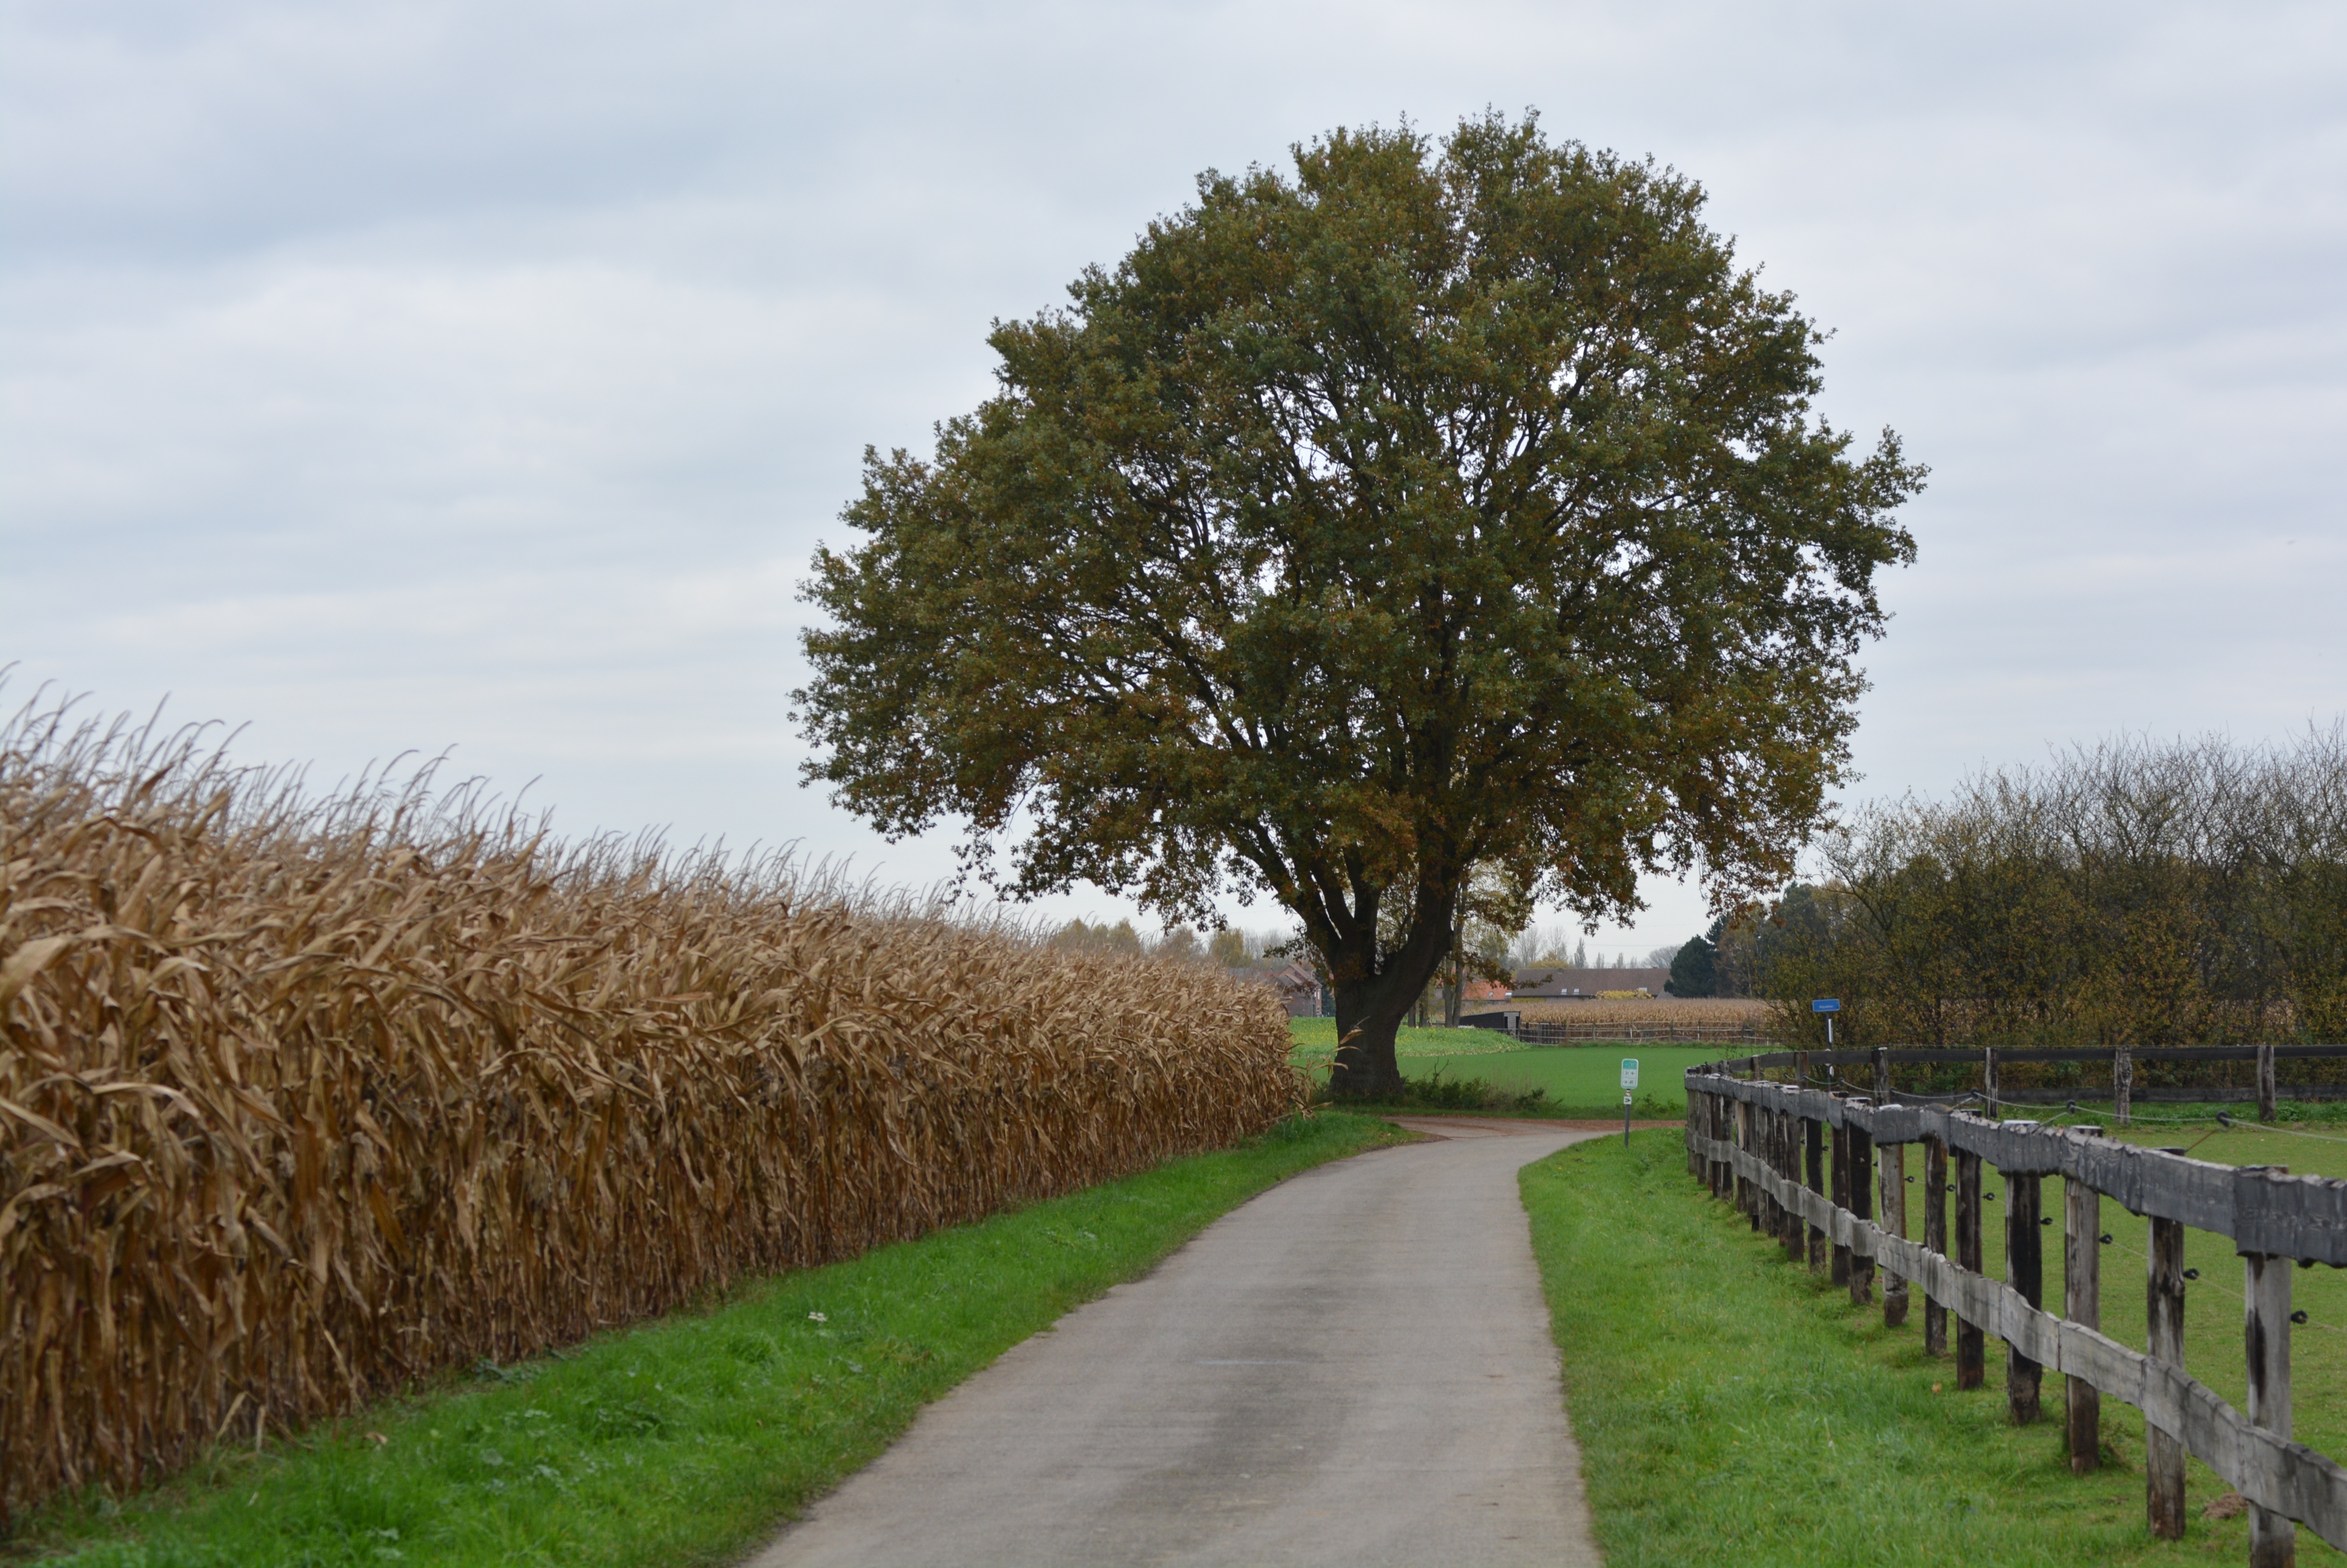
landscape, tree, nature, grass, plant, road, field, farm, flower, pasture, corn, agriculture, still life, waterway, shrub, oak, course, rural area, flowering plant, grass family, woody plant, land plant